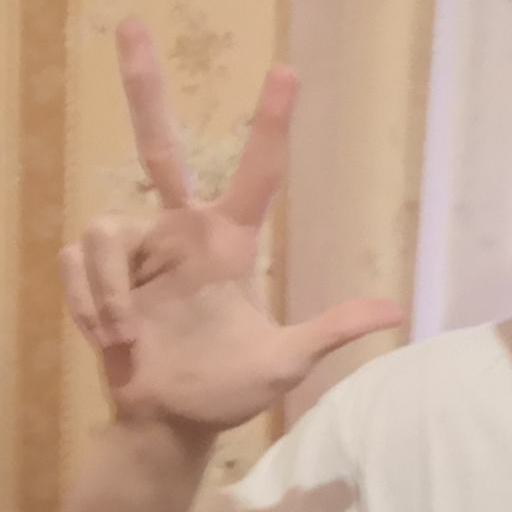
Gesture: three2